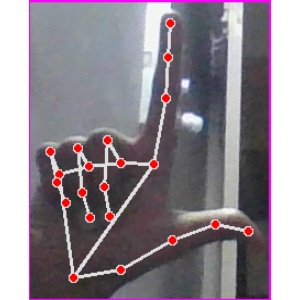
अक्षर: ल